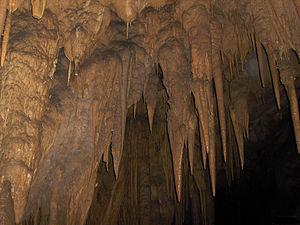
Le parc national Cueva del Guácharo est un parc national du Venezuela, créé autour d'une grotte remarquable située dans l'État de Monagas.